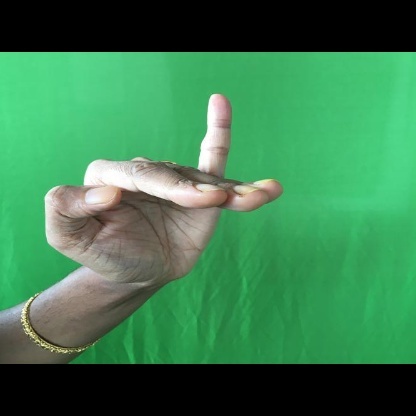
Mudra: Hamsapaksha